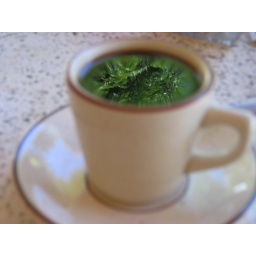
forest in my coffee cup